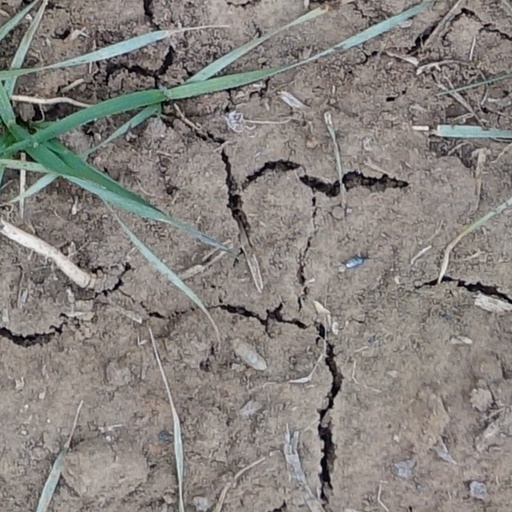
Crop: wheat